Jämtland

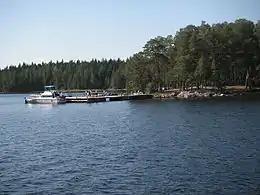
The jetty on Andersön island

With the establishment of the socialist Folkhemmet ("the people's home") and the Rehn-Meidner model Jämtland became a true neglected area in Sweden. The model deemed it necessary to concentrate the Swedish population in cities, at the coast and in the south. Jämtland an inland region in Norrland with the largest part of the population living in the countryside in Sweden was by far the most unprofitable region one could imagine. When the politics were launched Jämtland experienced the largest population loss in modern Swedish history. Local companies were forced into bankruptcy and unemployed people were encouraged to move to cities at the coast or in the south through subsidies and governmental commercials. At the same time taxes were rising and the public sector growing. Opposition to the loss of population and the centralist plans among officials regarding Jämtland County led to the creation of the "Republic of Jamtland" (see below).